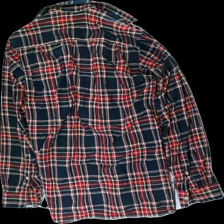
View: back
Type: Shirt
Category: Men
Brand: Not in the list
Brand text on label: pinewood
Colors: Blue, Red, White
Material: 100% cotton
Pattern: Checkered print
Cut: Regular
Size: L
Season: All
Stains: Minor
Damage: lösa trådar vid varje knapp
Damage location: middle center
Damage 2: mycket nopprig
Damage 2 location: middle center
Damage 3: fläckar
Damage 3 location: middle right
Price range: <50
Recommended usage: Export
Description: rutig flanell skjorta som är mycket nopprig baktill samt har fläckar. har även lösa trådar från varje knapp